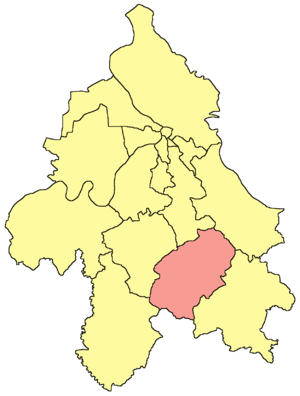
Sibnica est un village de Serbie situé dans la municipalité de Sopot et sur le territoire de la Ville de Belgrade. Au recensement de 2011, il comptait 574 habitants.
Guberevac est un village de Serbie situé dans la municipalité de Sopot et sur le territoire de la Ville de Belgrade. Au recensement de 2011, il comptait 523 habitants.
Rogača est un village de Serbie situé dans la municipalité de Sopot et sur le territoire de la Ville de Belgrade. Au recensement de 2011, il comptait 949 habitants.
Mali Požarevac est un village de Serbie situé dans la municipalité de Sopot et sur le territoire de la ville de Belgrade. Au recensement de 2011, elle comptait 1 343 habitants.
Stojnik est un village de Serbie situé dans la municipalité de Sopot et sur le territoire de la Ville de Belgrade. Au recensement de 2011, il comptait 565 habitants.
Ralja est une localité de Serbie située dans la municipalité de Sopot et sur le territoire de la Ville de Belgrade. Au recensement de 2011, elle comptait 2 931 habitants.
Popović est une localité de Serbie située dans la municipalité de Sopot et sur le territoire de la Ville de Belgrade. Au recensement de 2011, elle comptait 1 685 habitants.
Parcani est un village de Serbie situé dans la municipalité de Sopot et sur le territoire de la Ville de Belgrade. Au recensement de 2011, il comptait 610 habitants.
Dučina est un village de Serbie situé dans la municipalité de Sopot et sur le territoire de la Ville de Belgrade. Au recensement de 2011, il comptait 711 habitants.